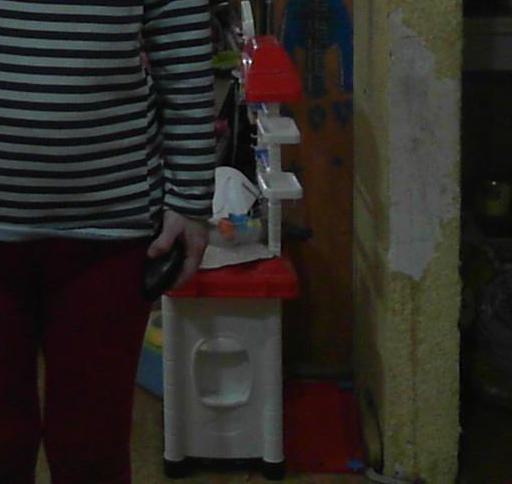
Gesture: no_gesture